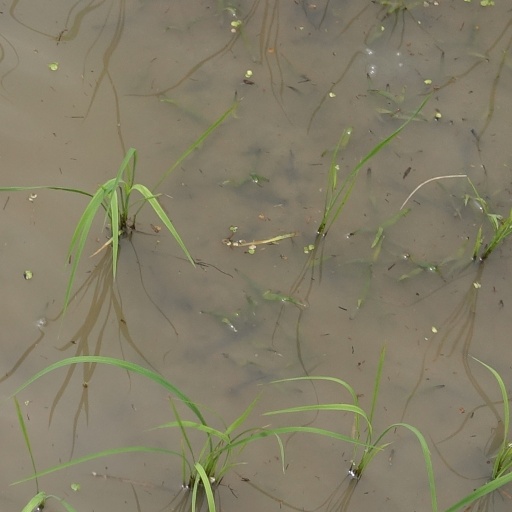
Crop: rice